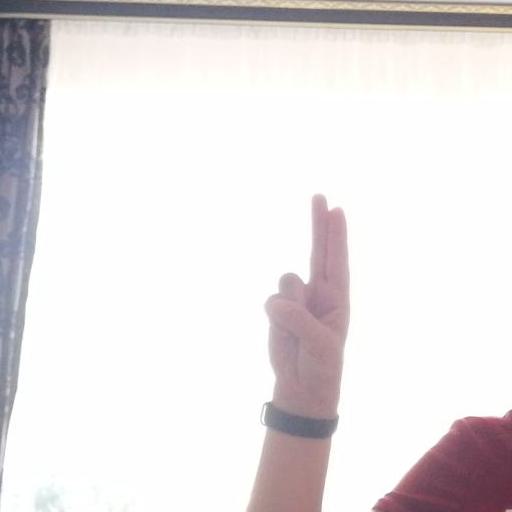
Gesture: two_up